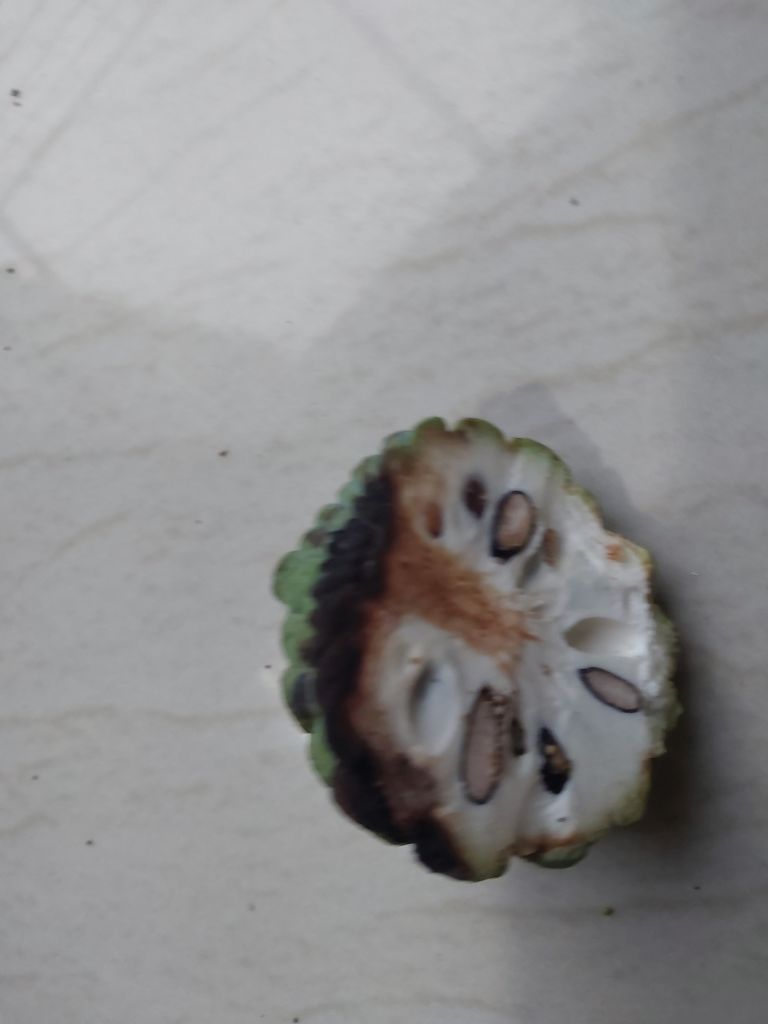
Disease label: Diplodia Rot